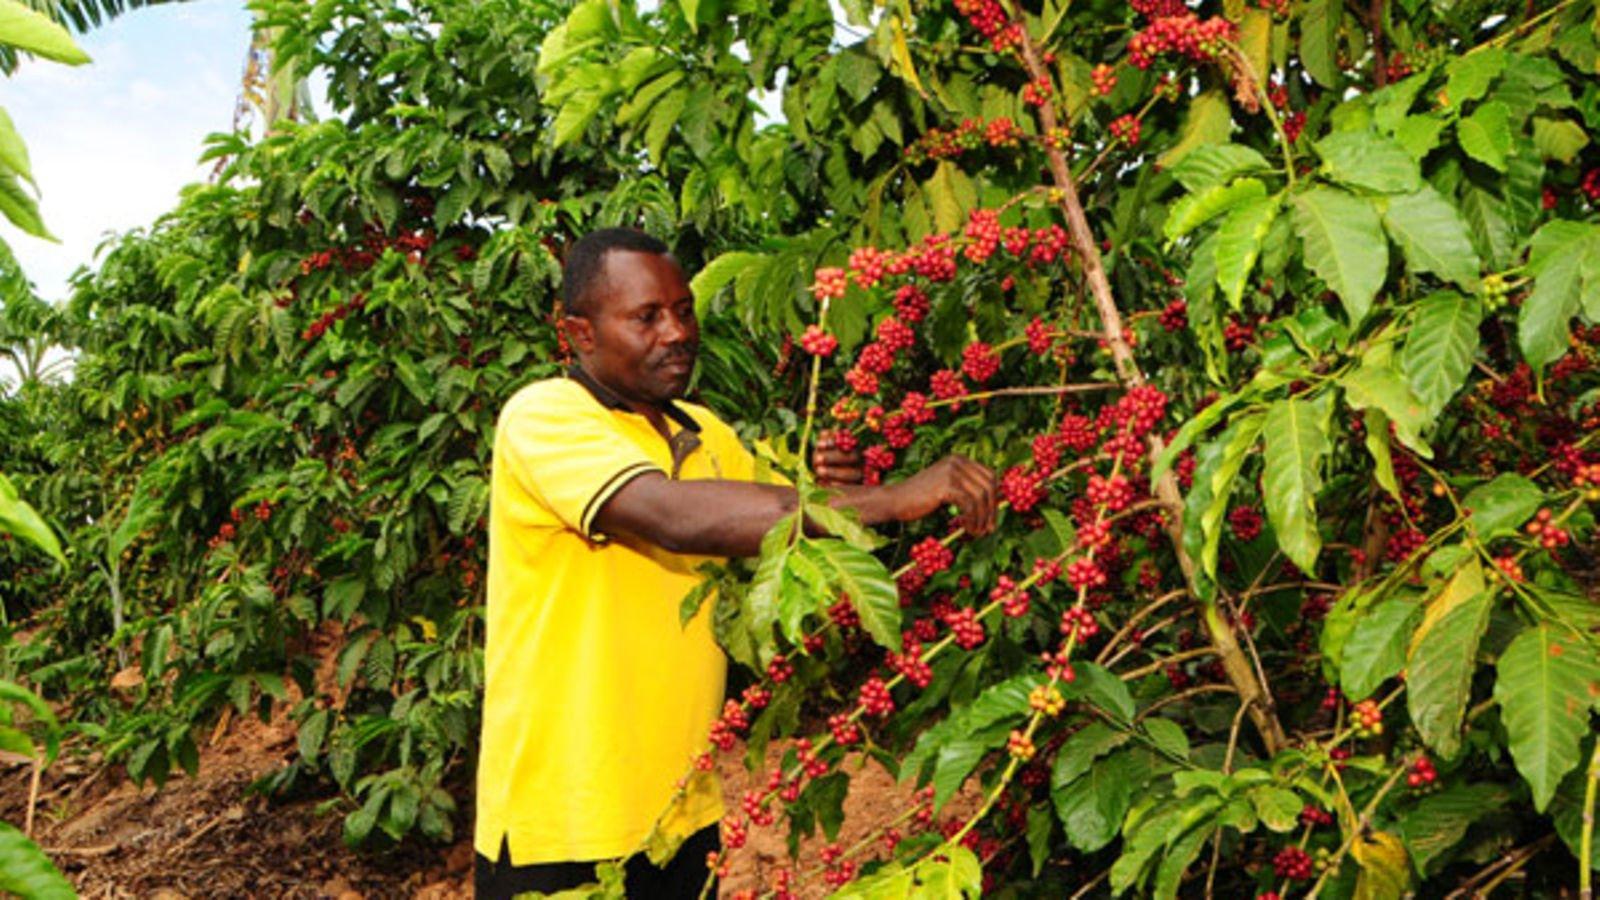
Shamba la kahawa zilizoiva tayari kwa kuchumwa kupelekwa sokoni ili ziweze kuuzwa. Ndani ya shamba, kuna mtu amevaa fulana yenye rangi ya njano, huku ameshika mti wa kahawa.